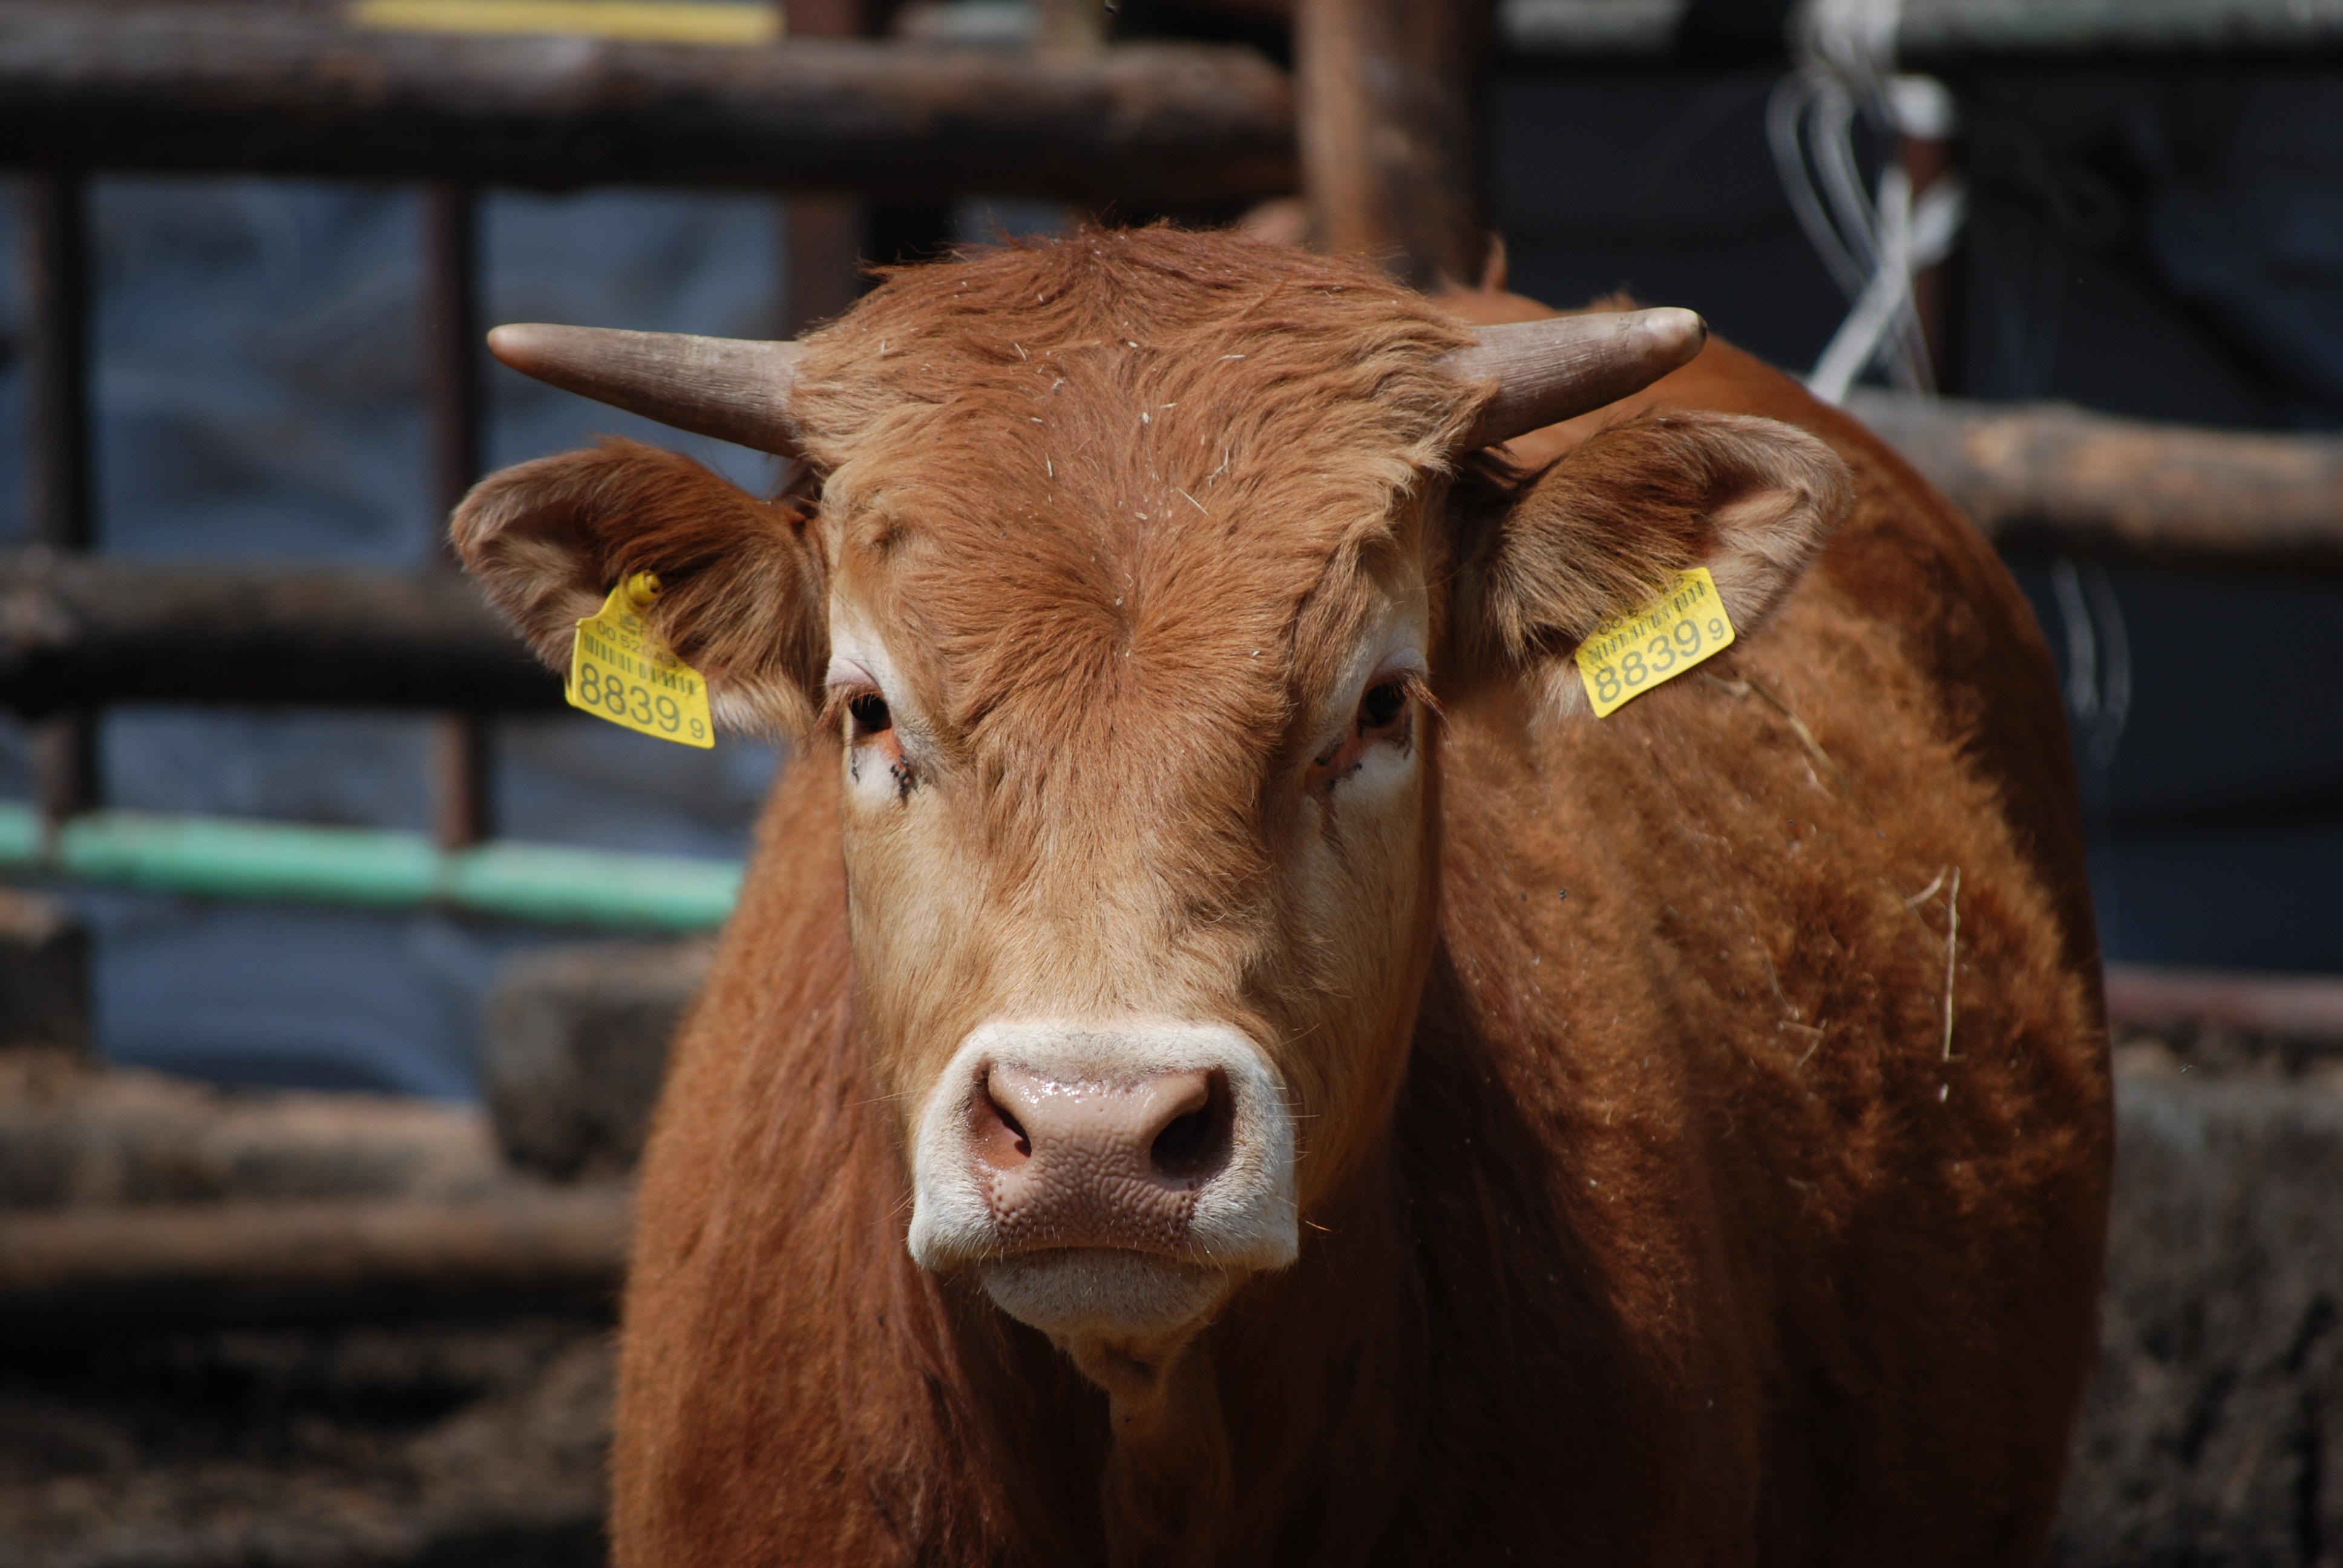
farm, animal, village, wildlife, horn, cow, pasture, mammal, fauna, close up, cows, beast, vertebrate, dairy cow, cattle like mammal, cow goat family